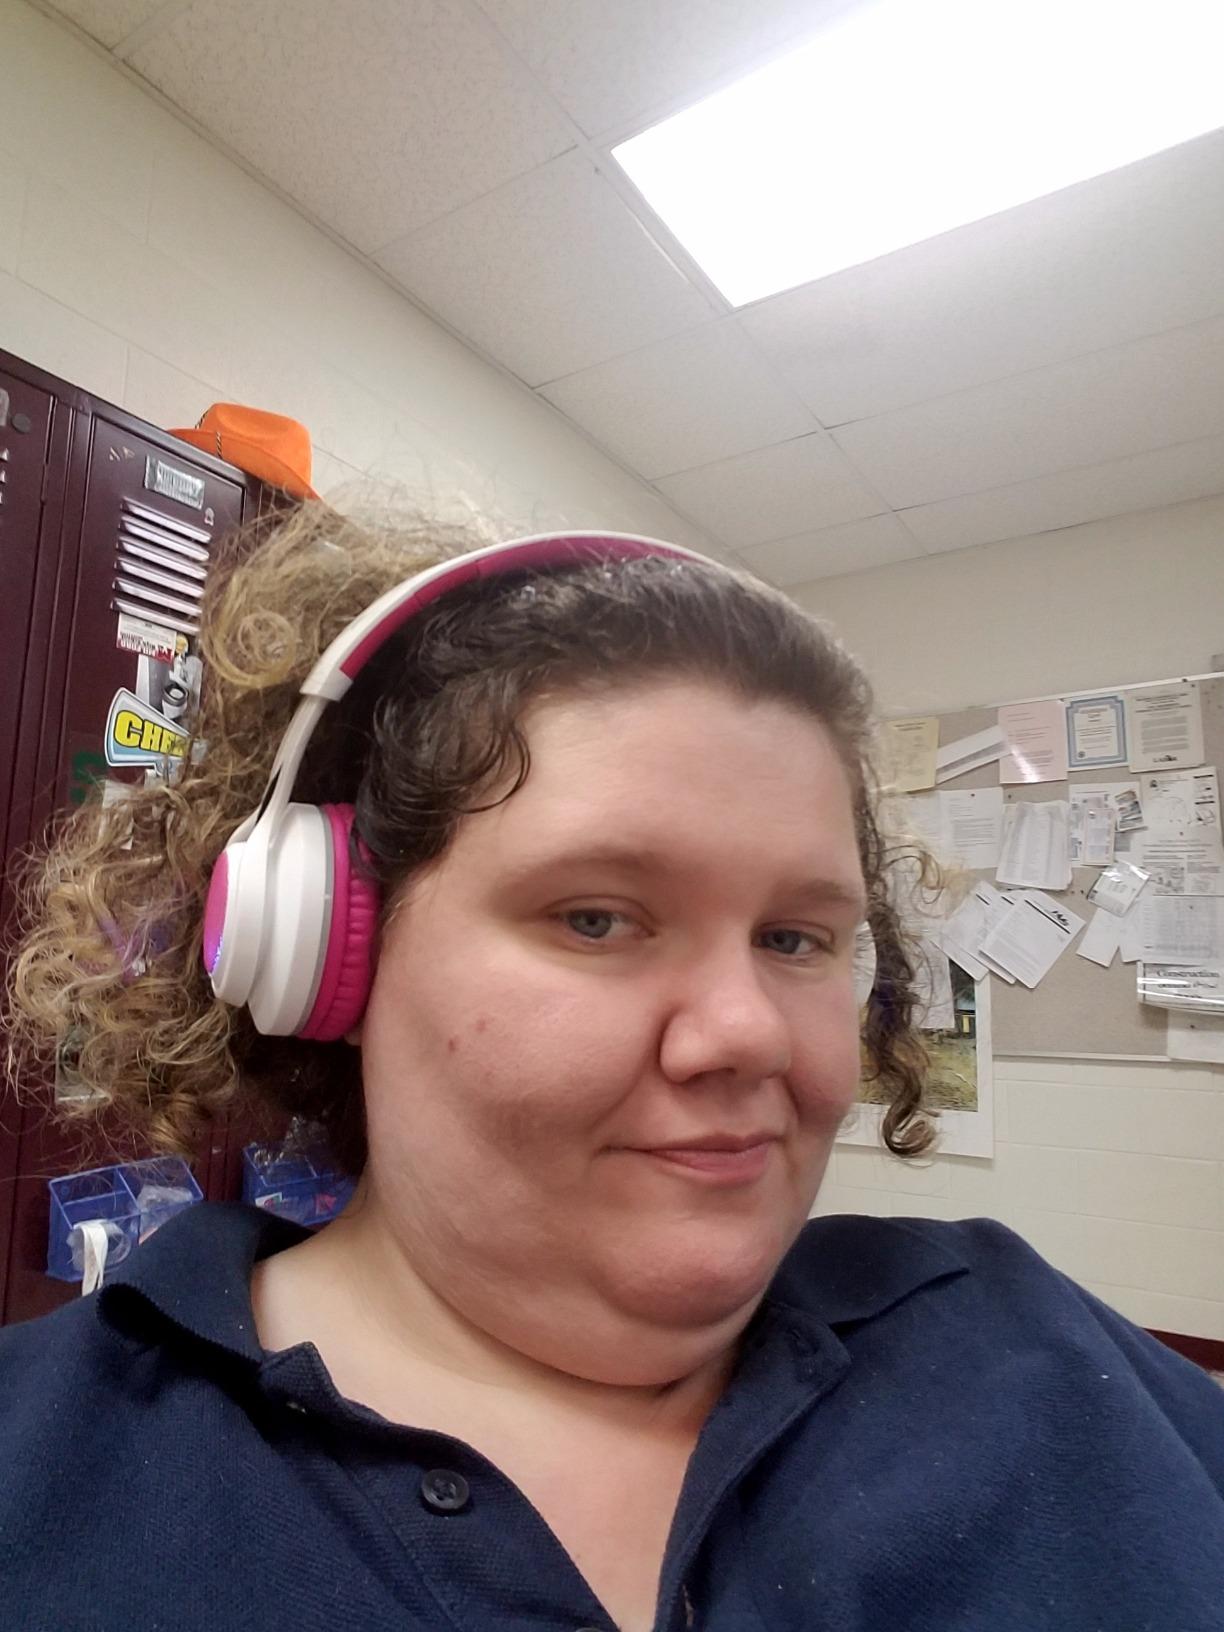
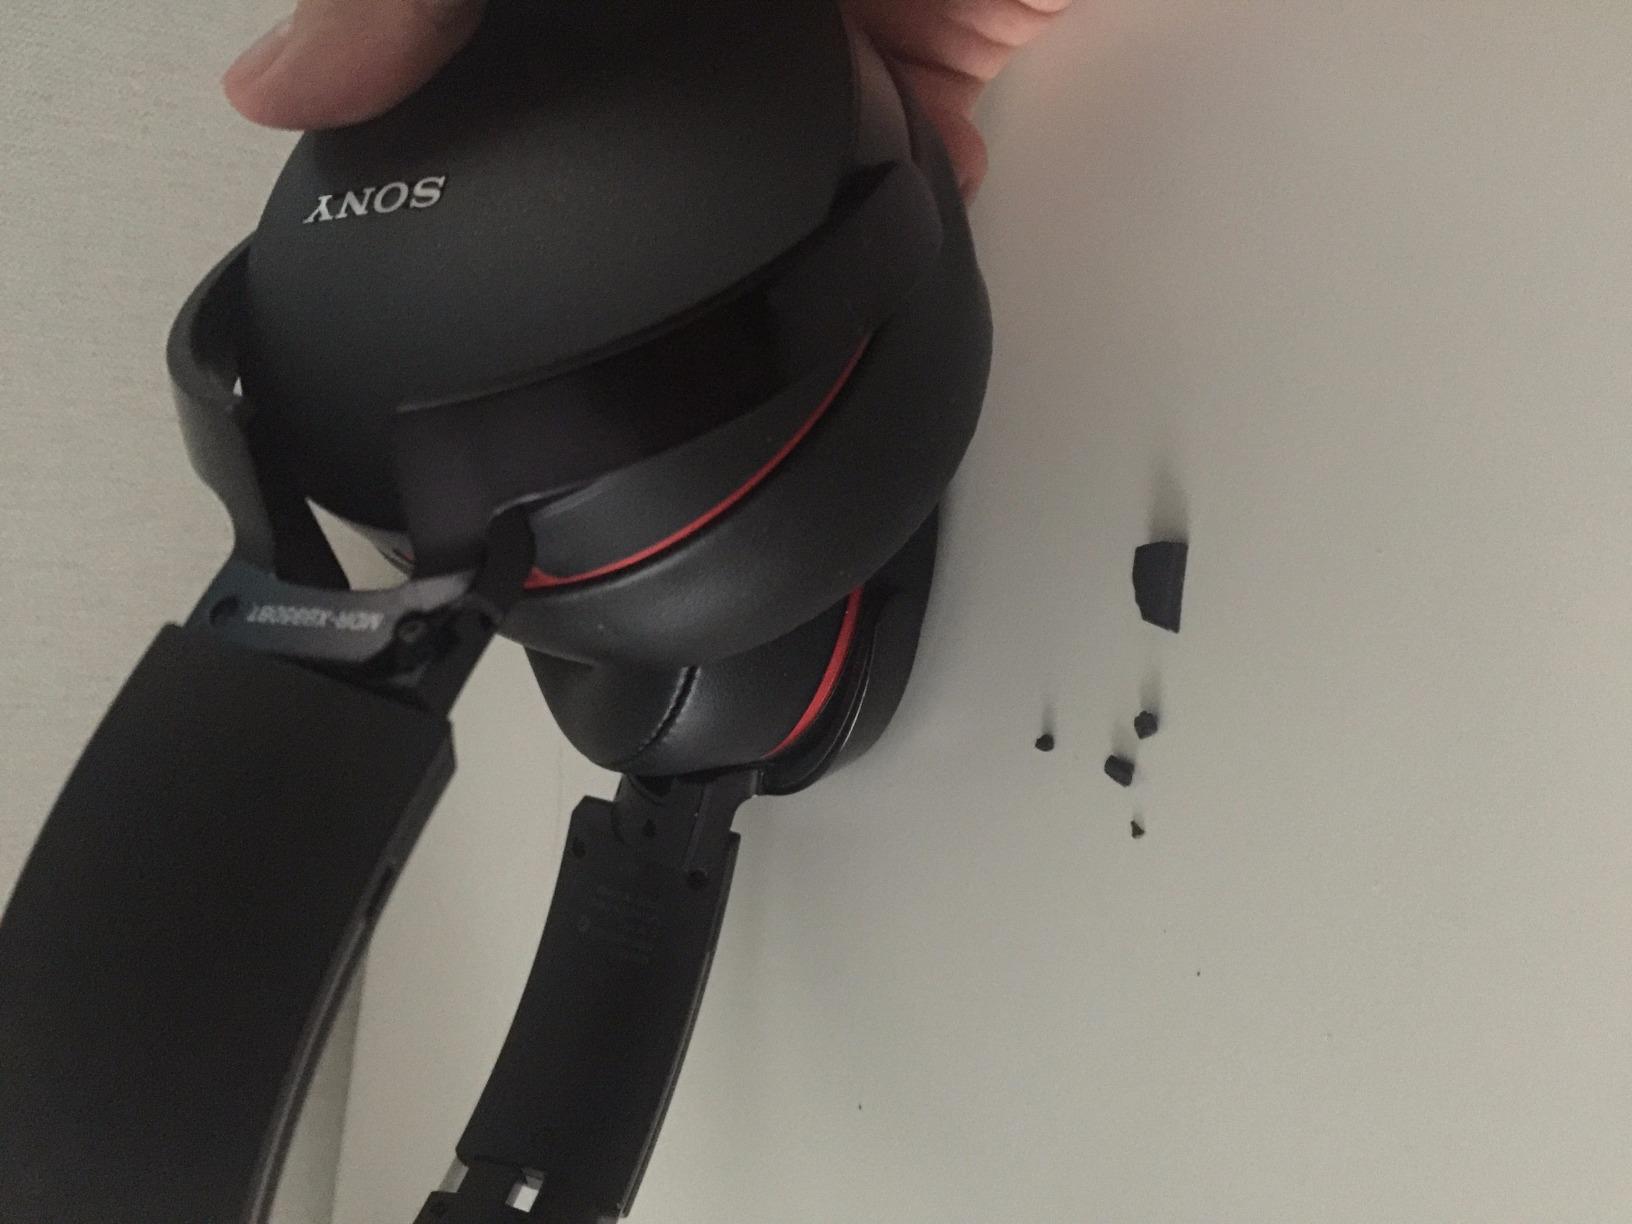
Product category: headphones
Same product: no